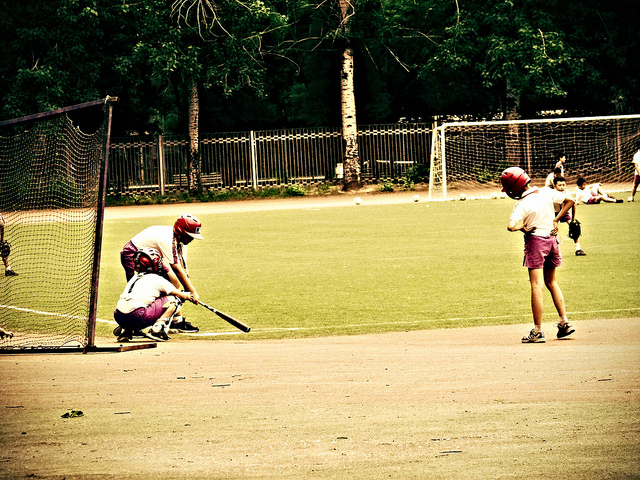
một số người đang chơi bóng chày ngoài sân